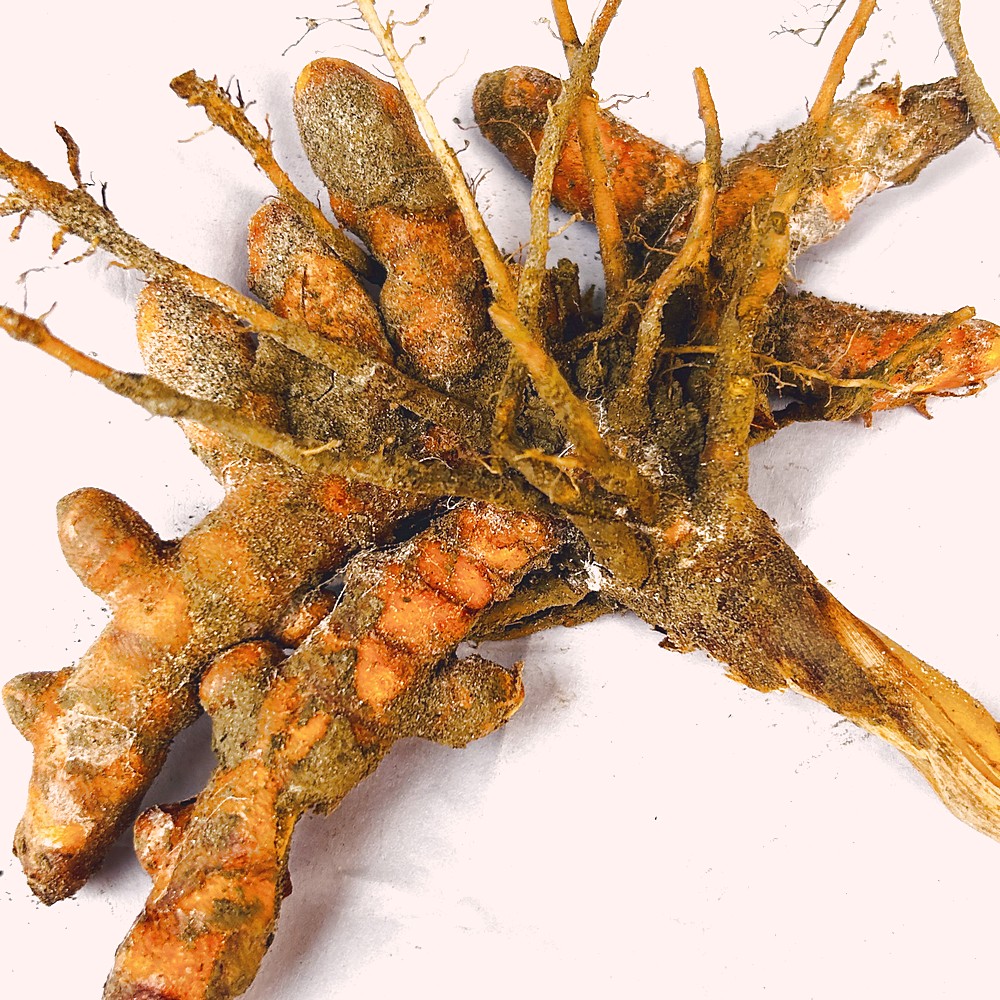
Label: Rhizome Healthy Root